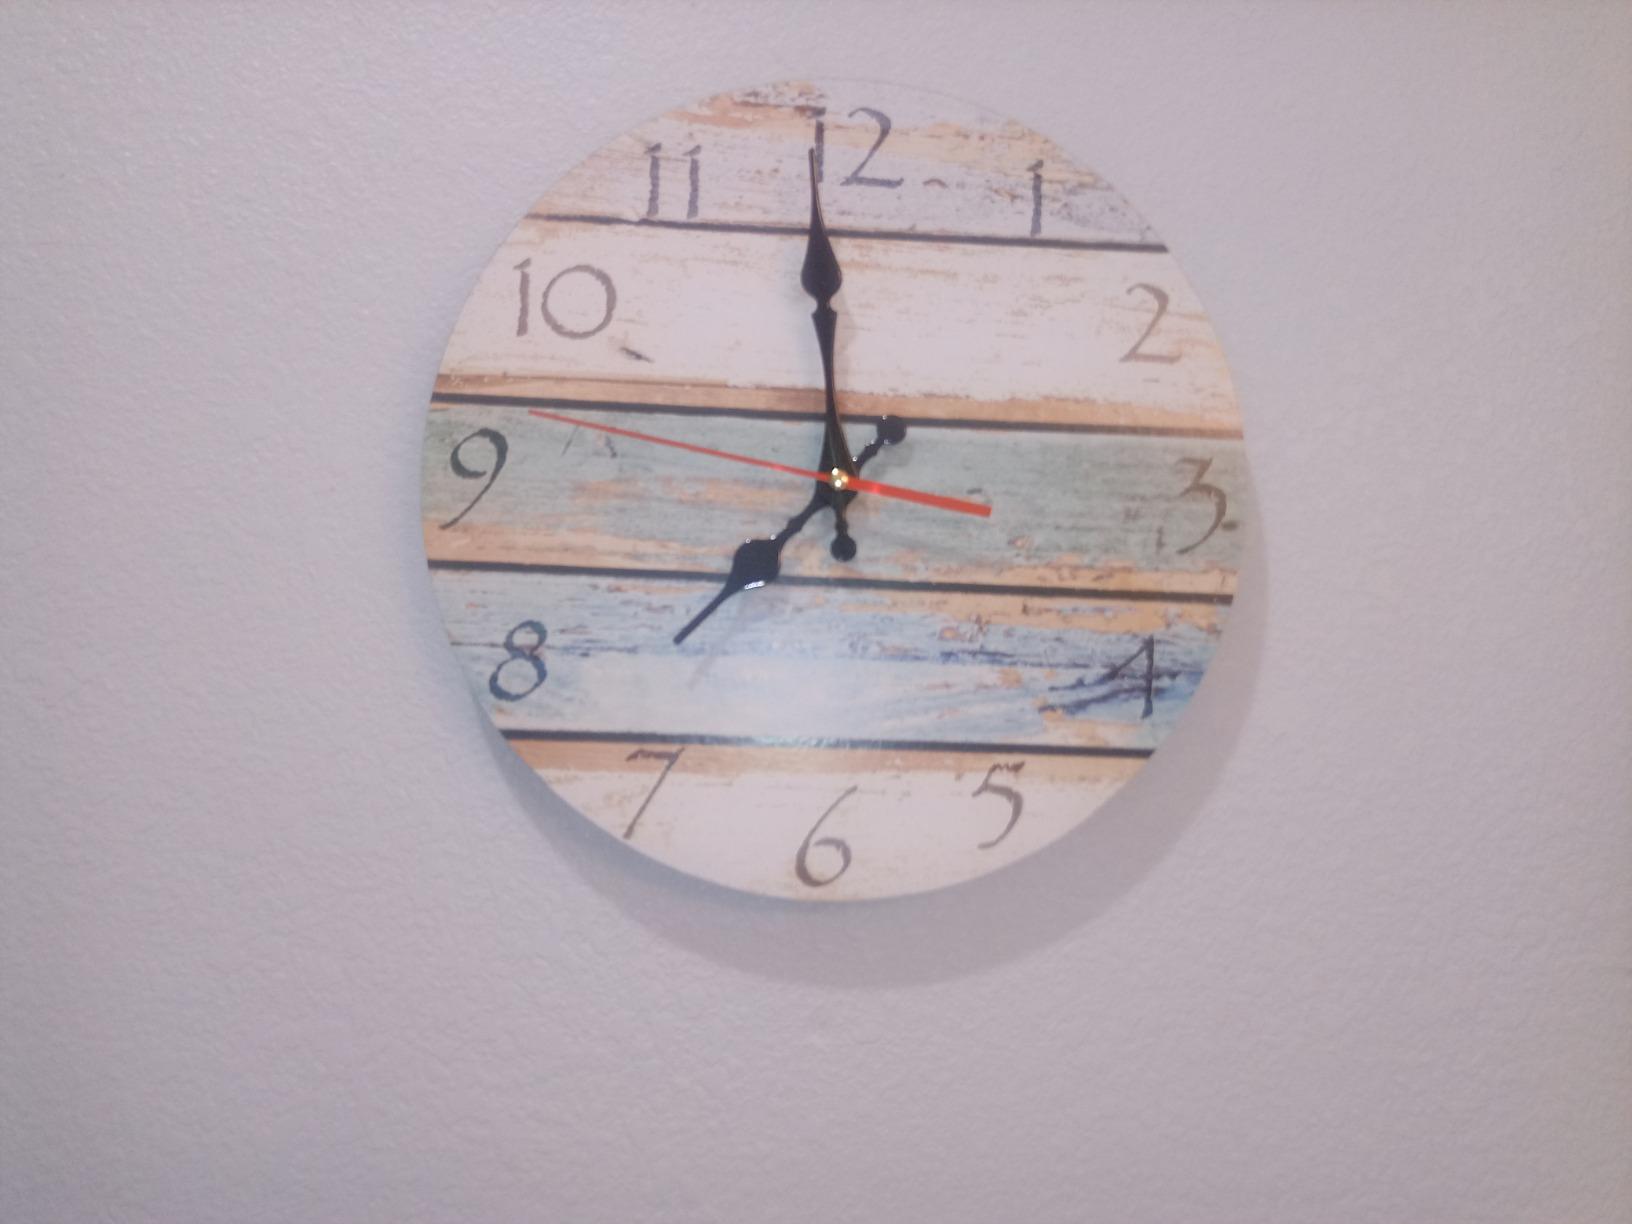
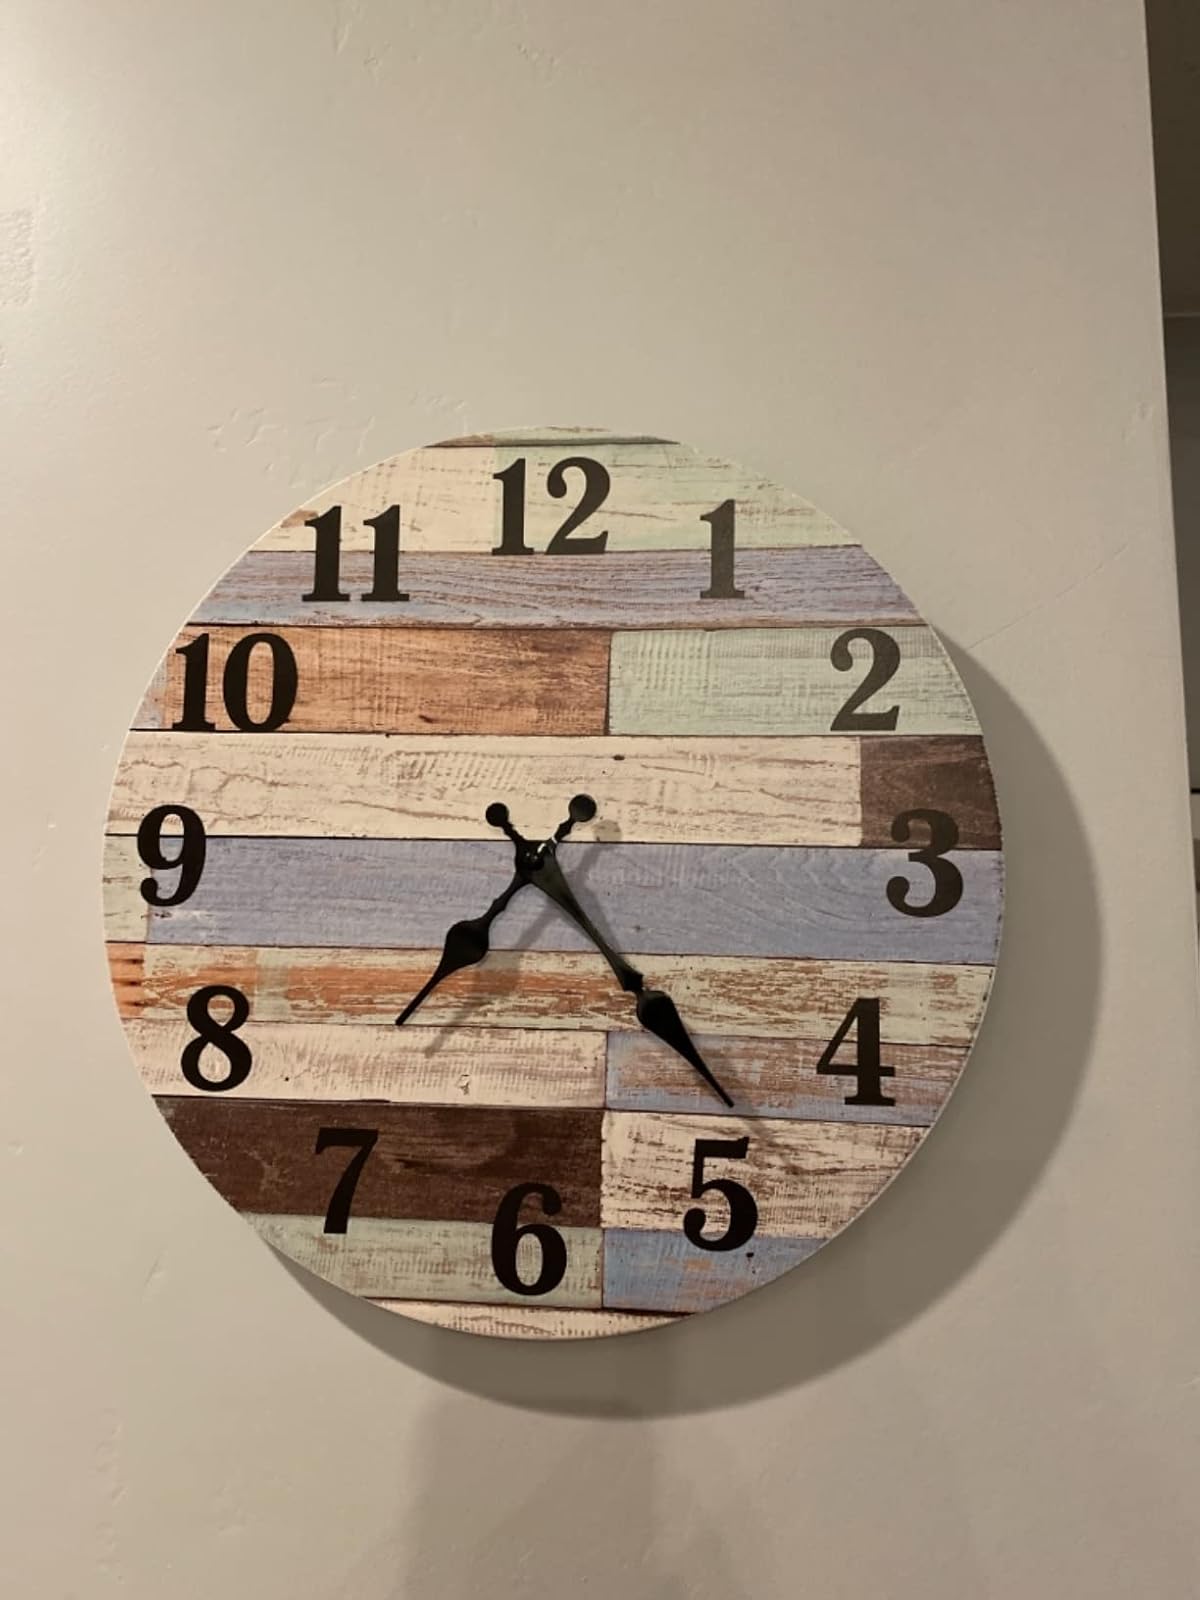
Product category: clock
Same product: no